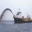
Label: ship